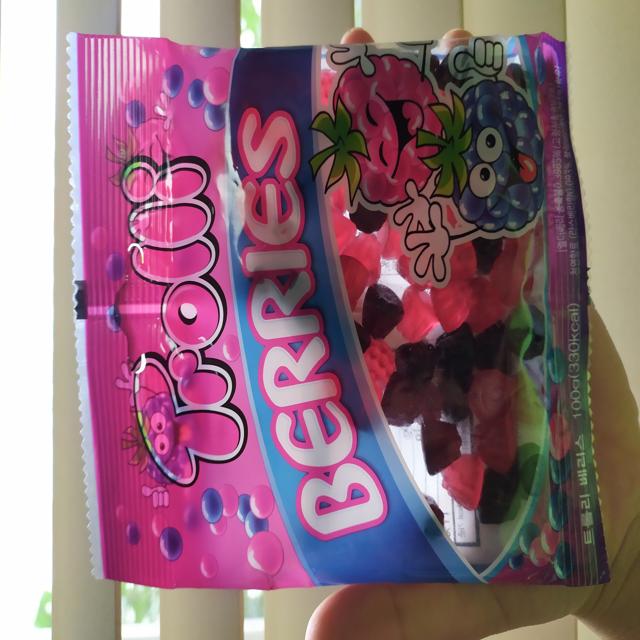
Label: plastics